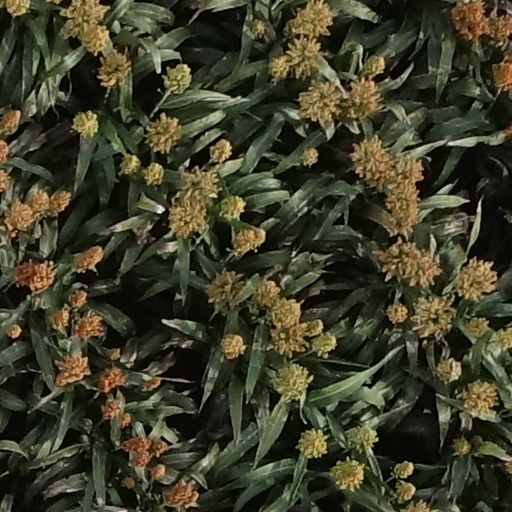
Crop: sorghum